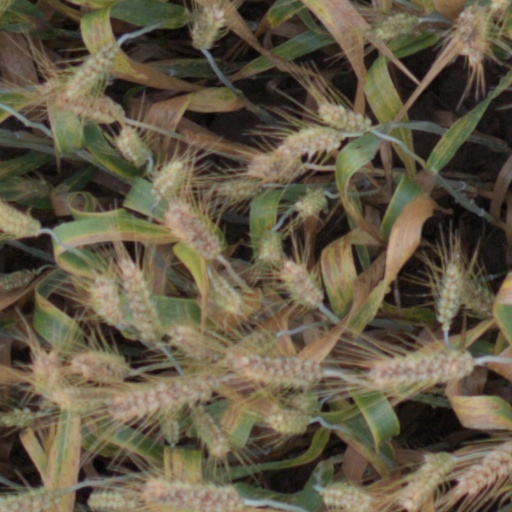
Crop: wheat